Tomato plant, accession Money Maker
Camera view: tilt-top (135 deg); turntable rotation: 180 degrees
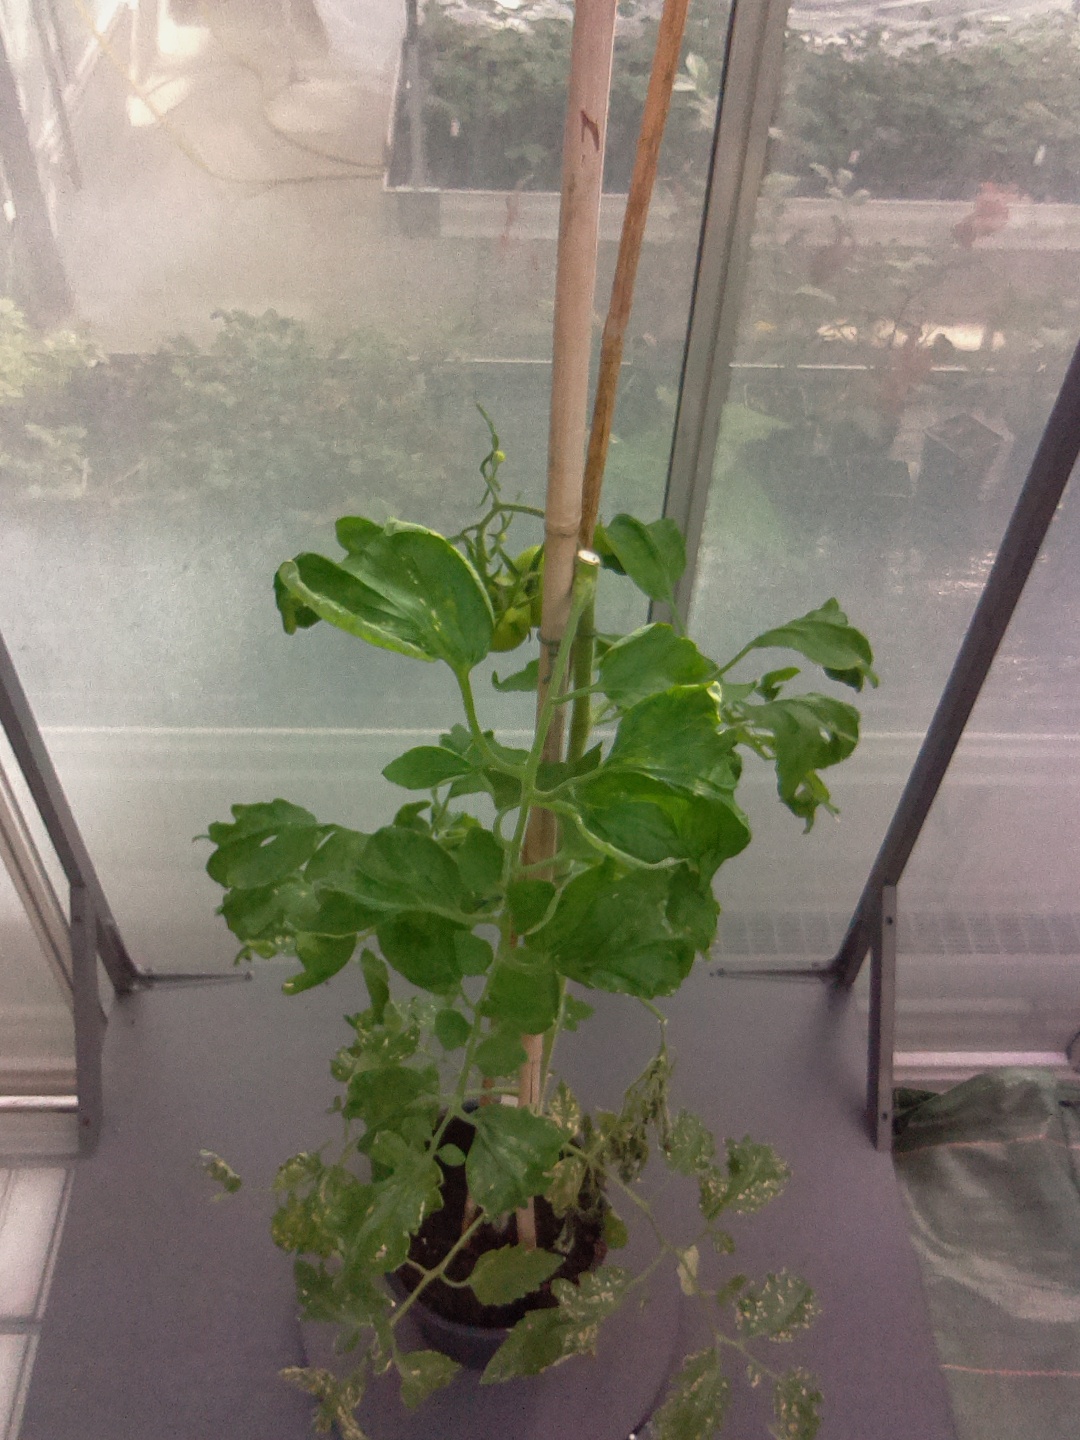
BBCH growth stage 73: 30%-40% of final fruit size